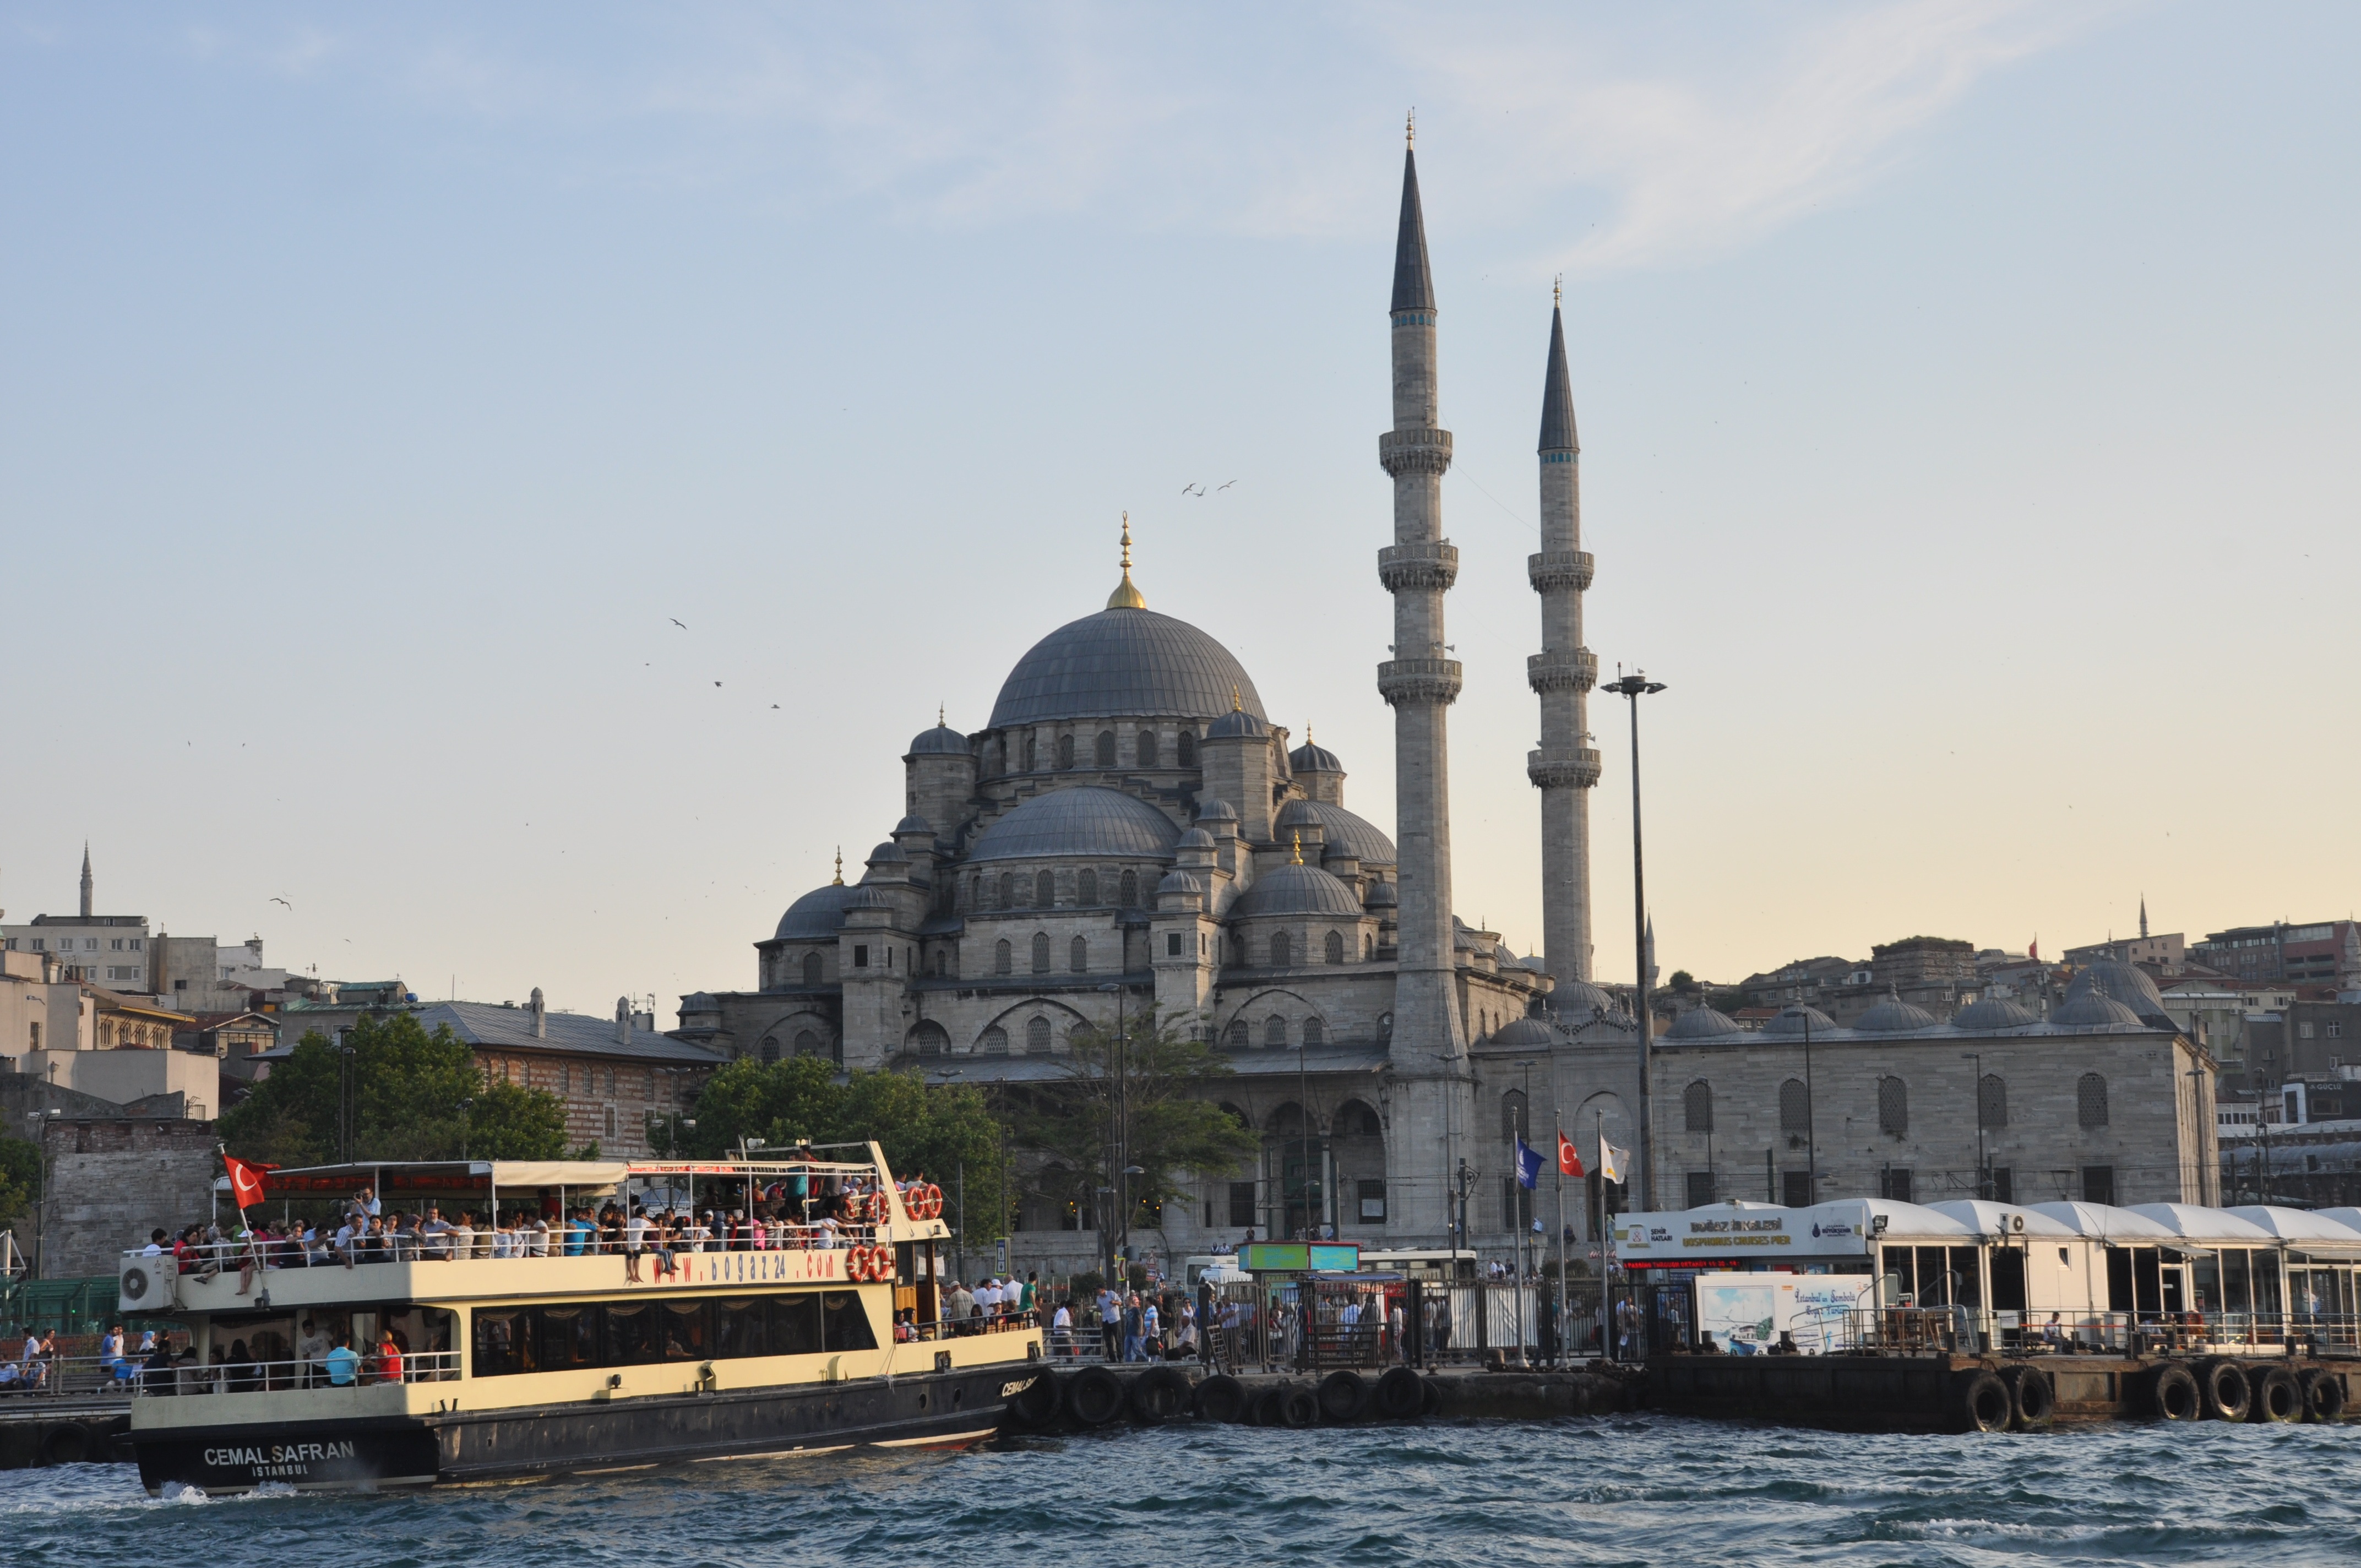
beach, sea, sky, flower, seagull, daisy, vehicle, peace, landmark, blue, fish, waterway, place of worship, turkey, marine, istanbul, maiden's tower, sk dar, galata bridge, galata tower, maiden's tower kiz kulesi, schema